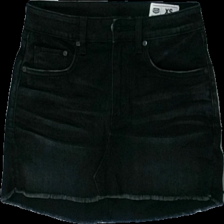
View: front
Type: Skirt
Category: Ladies
Brand: Crocker
Colors: Black
Material: 88% cotton 12% polyester
Cut: Regular
Size: XS
Season: Summer
Trend: Denim
Damage location: middle center
Damage 2 location: top center
Damage 3 location: middle right
Price range: 50-100
Recommended usage: Reuse
Description: svart jeans kjol